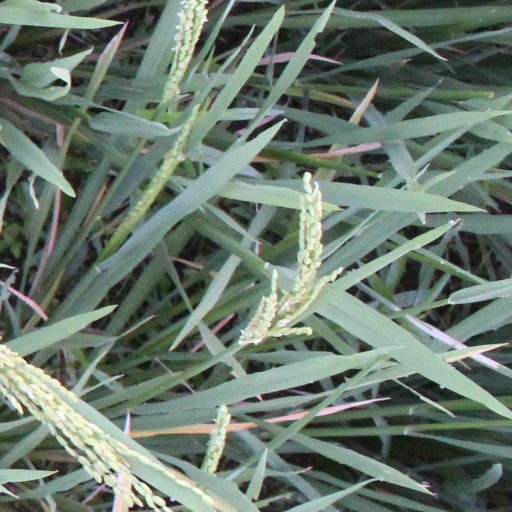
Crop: rice